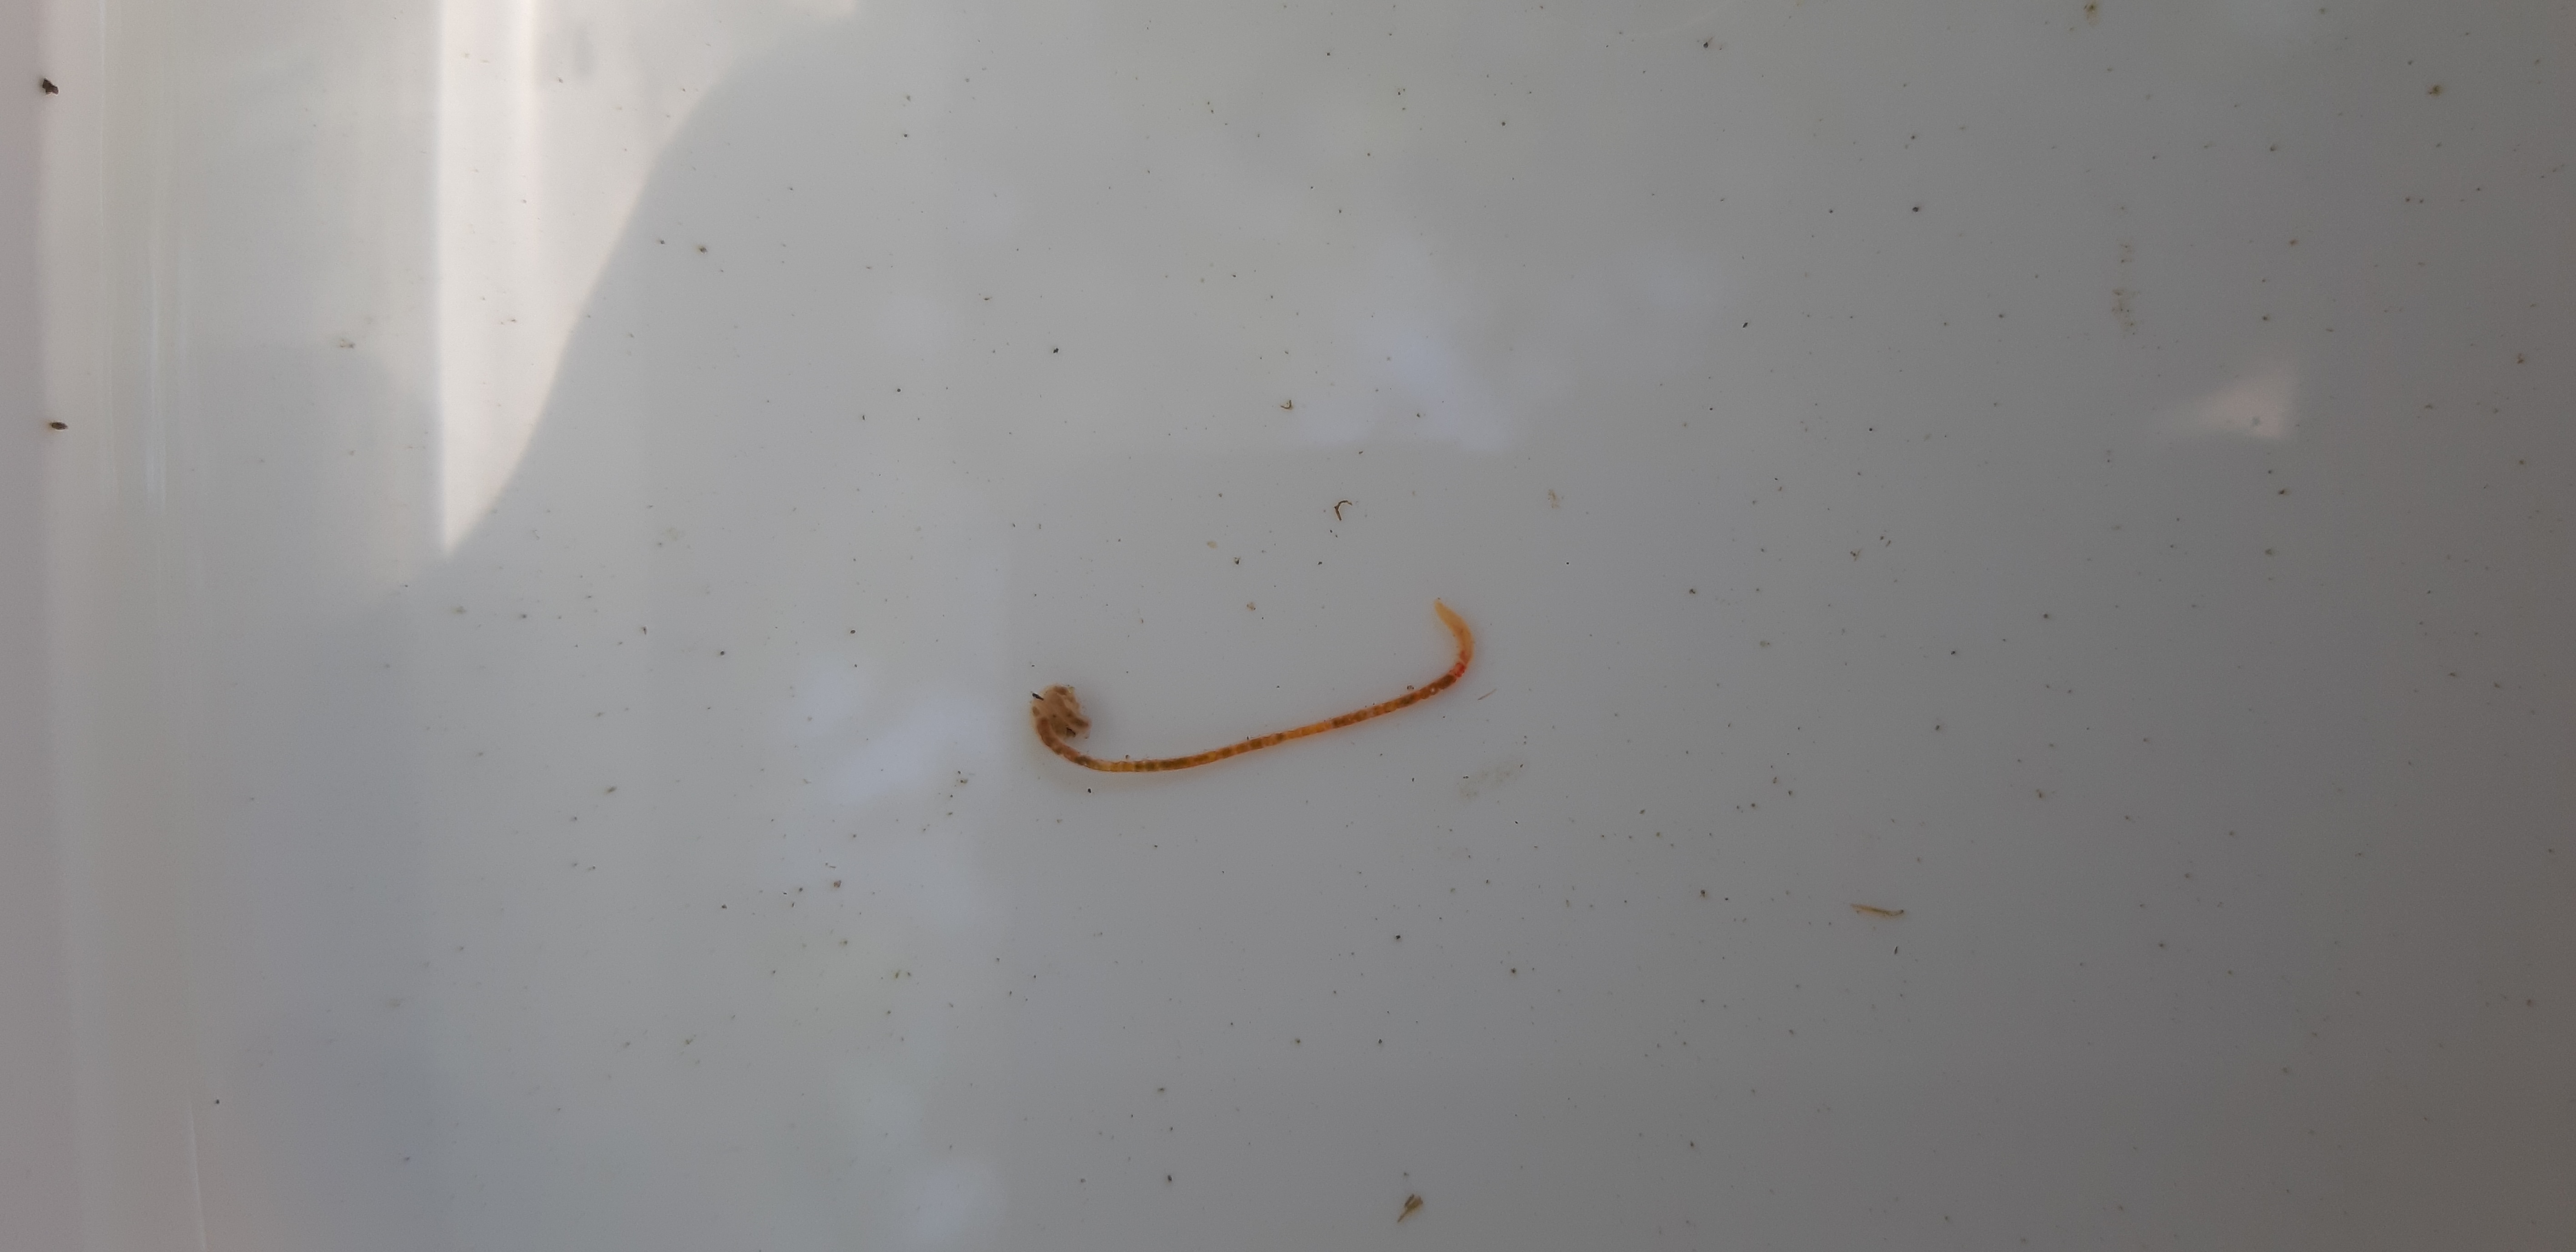
Macroinvertebrate group: worms